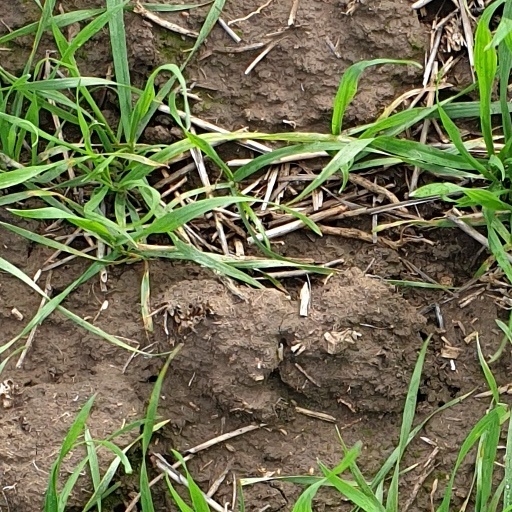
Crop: wheat